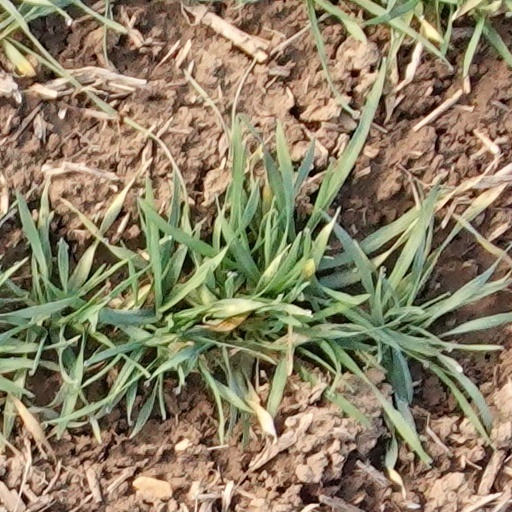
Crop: wheat